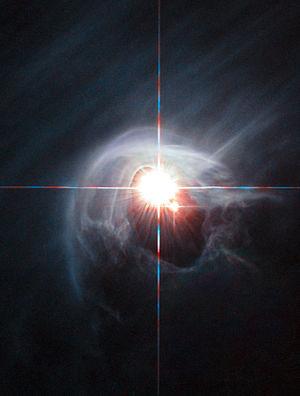
DI Chamaeleontis, aussi connu sous les désignations Hen 3-593 ou HIP 54365, est un système stellaire quadruple dans la constellation du Caméléon. Le système est situé à environ 700 années-lumière de la Terre.